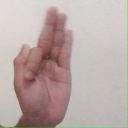
अक्षर: फ